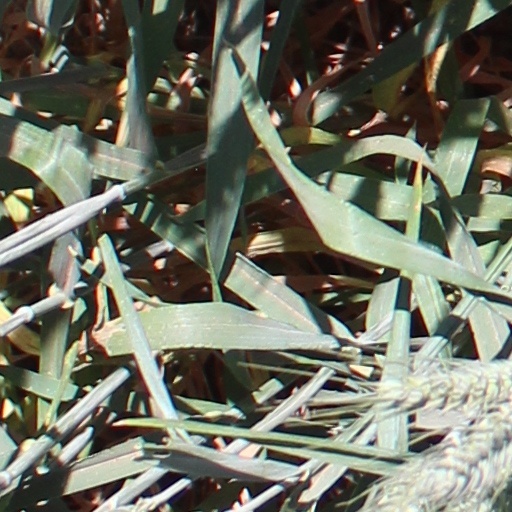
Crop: wheat